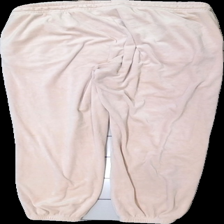
View: back
Type: Trousers
Category: Ladies
Brand: Not in the list
Brand text on label: Isabella
Colors: Pink
Material: 100% polyester
Pattern: Lace
Cut: Tight
Size: M
Season: All
Stains: Minor
Damage: smuts fläckar
Damage location: middle left
Damage 2: noppriga band
Damage 2 location: top center
Damage 3: smuts fläck
Damage 3 location: top center
Price range: <50
Recommended usage: Recycle
Description: mjukisbyxor med spets